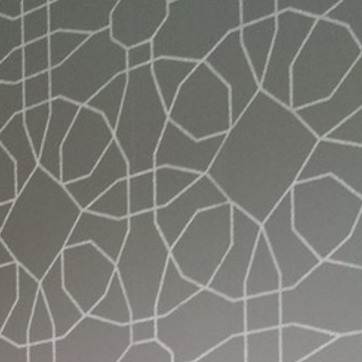
Material: wallpaper